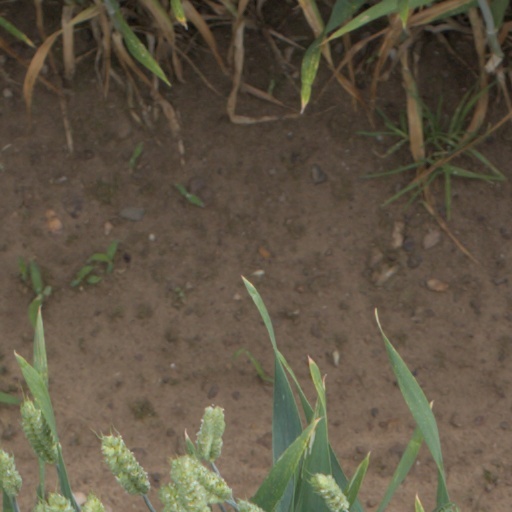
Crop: wheat